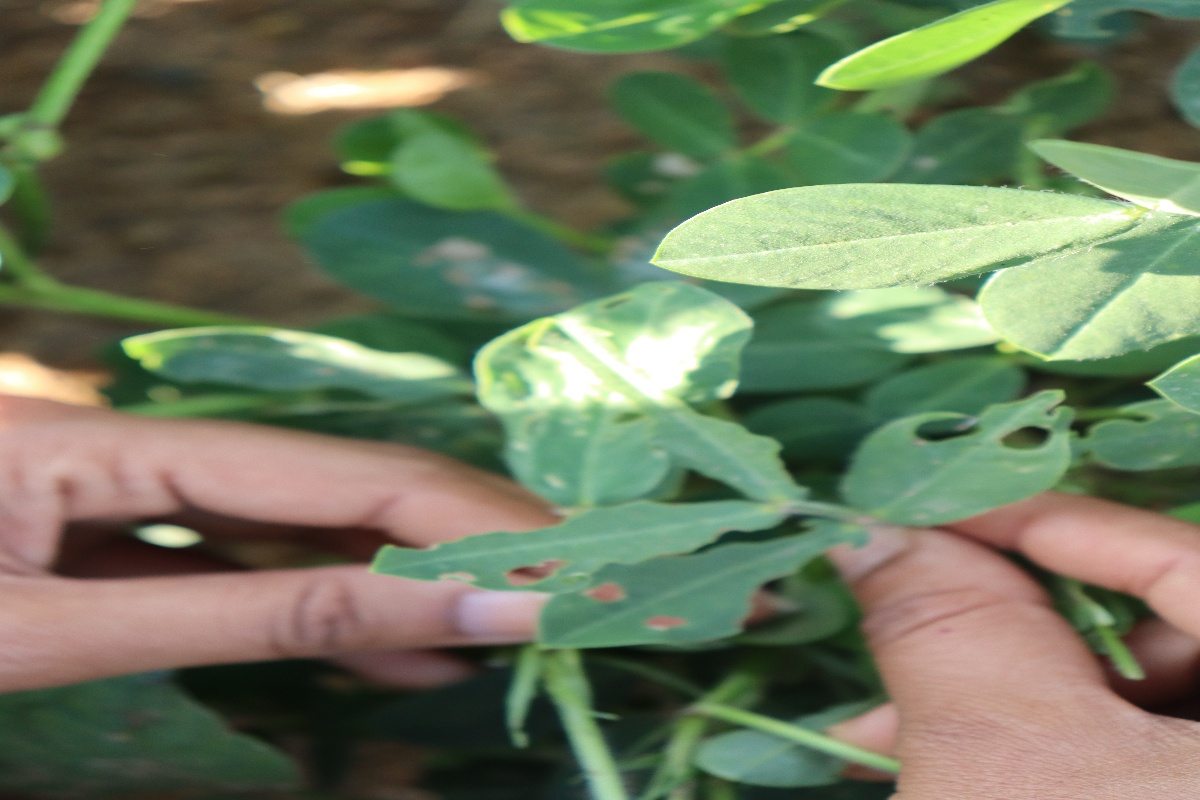
Label: early_leaf_spot